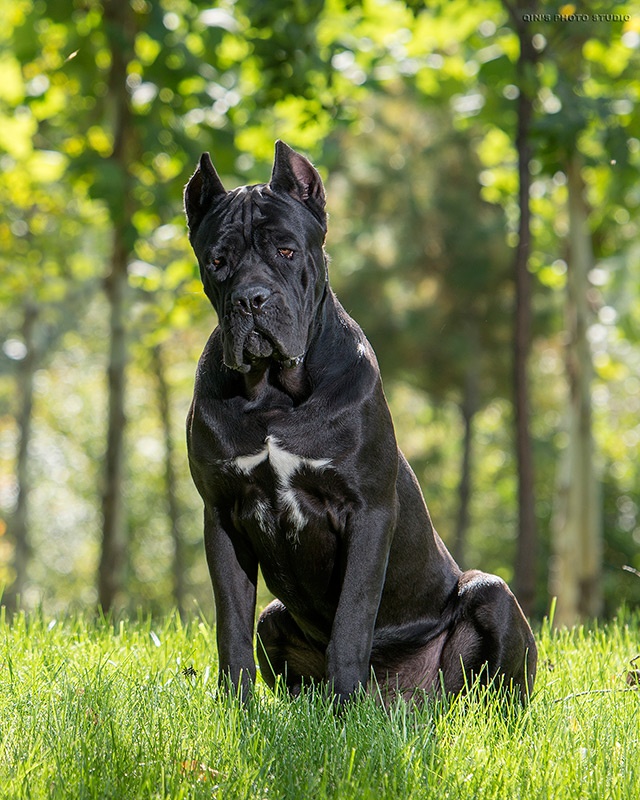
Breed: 253-n000105-Cane_Carso